Phir Wohi Dil Laya Hoon

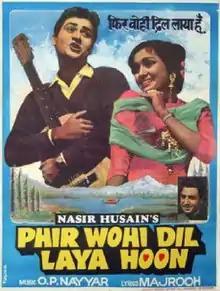

Phir Wohi Dil Laya Hoon ( I've brought back the same heart) is a 1963 Indian Hindi-language film. The film became superhit at the box office. This was Nasir Hussain's second production (his first in colour), after the hit film "Jab Pyar Kisi Se Hota Hai" (1961). He also wrote and directed it. It starred Joy Mukherjee and the Nasir Hussain fixture Asha Parekh. Pran played the villain in the film and Rajindernath had a supporting role. It also contains many songs that Mohammed Rafi sang beautifully.